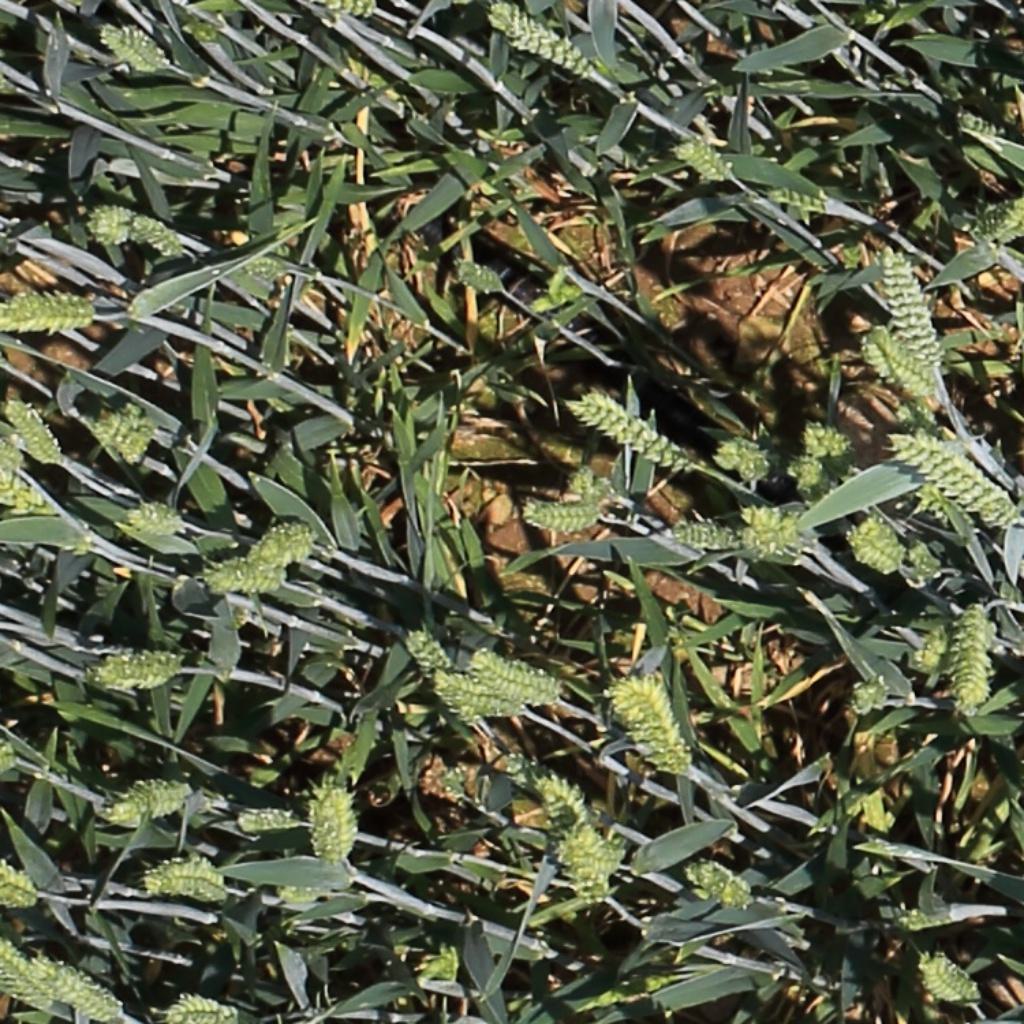
Country: Switzerland
Location: Usask
Wheat development stage: Filling